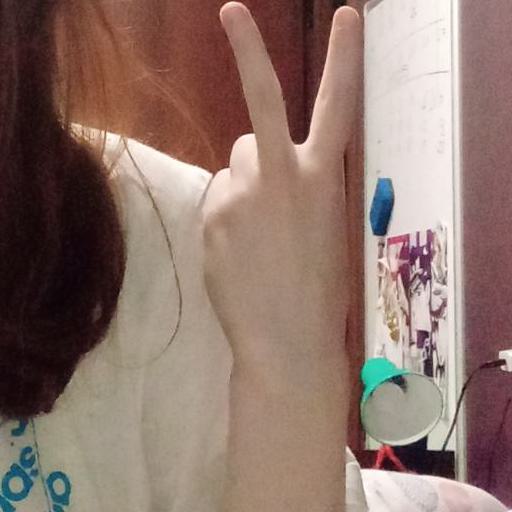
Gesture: peace_inverted